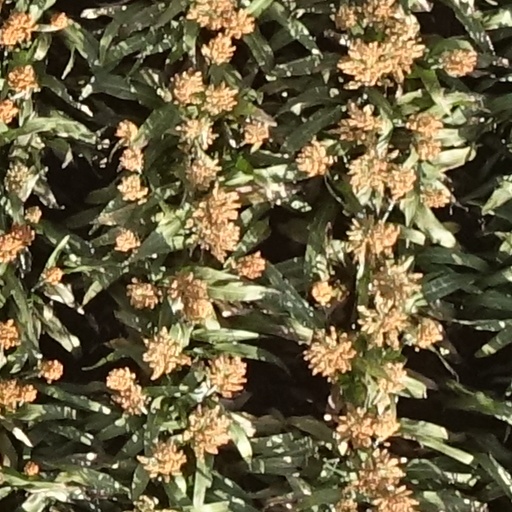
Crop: sorghum